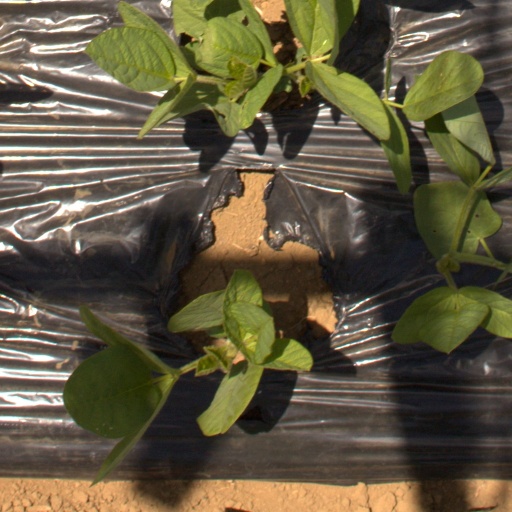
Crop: Jerusalem artichoke